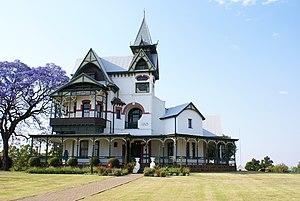
Pretoria ou Prétoria est une ville d'Afrique australe et la capitale administrative de l'Afrique du Sud. Elle fut également de 1860 à 1902 la capitale de la république sud-africaine du Transvaal, de 1902 à 1910 celle de la colonie du Transvaal puis, de 1910 à 1994, le chef-lieu de la province du Transvaal. Elle est située aujourd'hui dans la province du Gauteng.